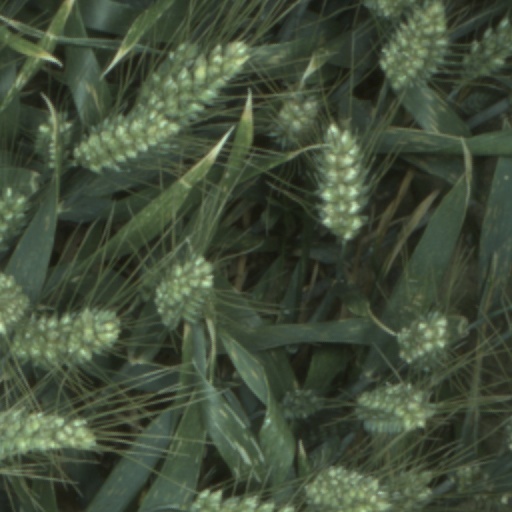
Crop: wheat